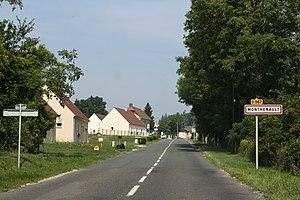
Monthenault est une commune française située dans le département de l'Aisne, en région Hauts-de-France.